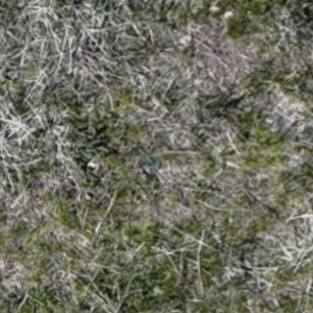
Month: may
Dye color: blue
Dye concentration: high